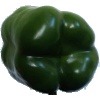
Label: green_pepper